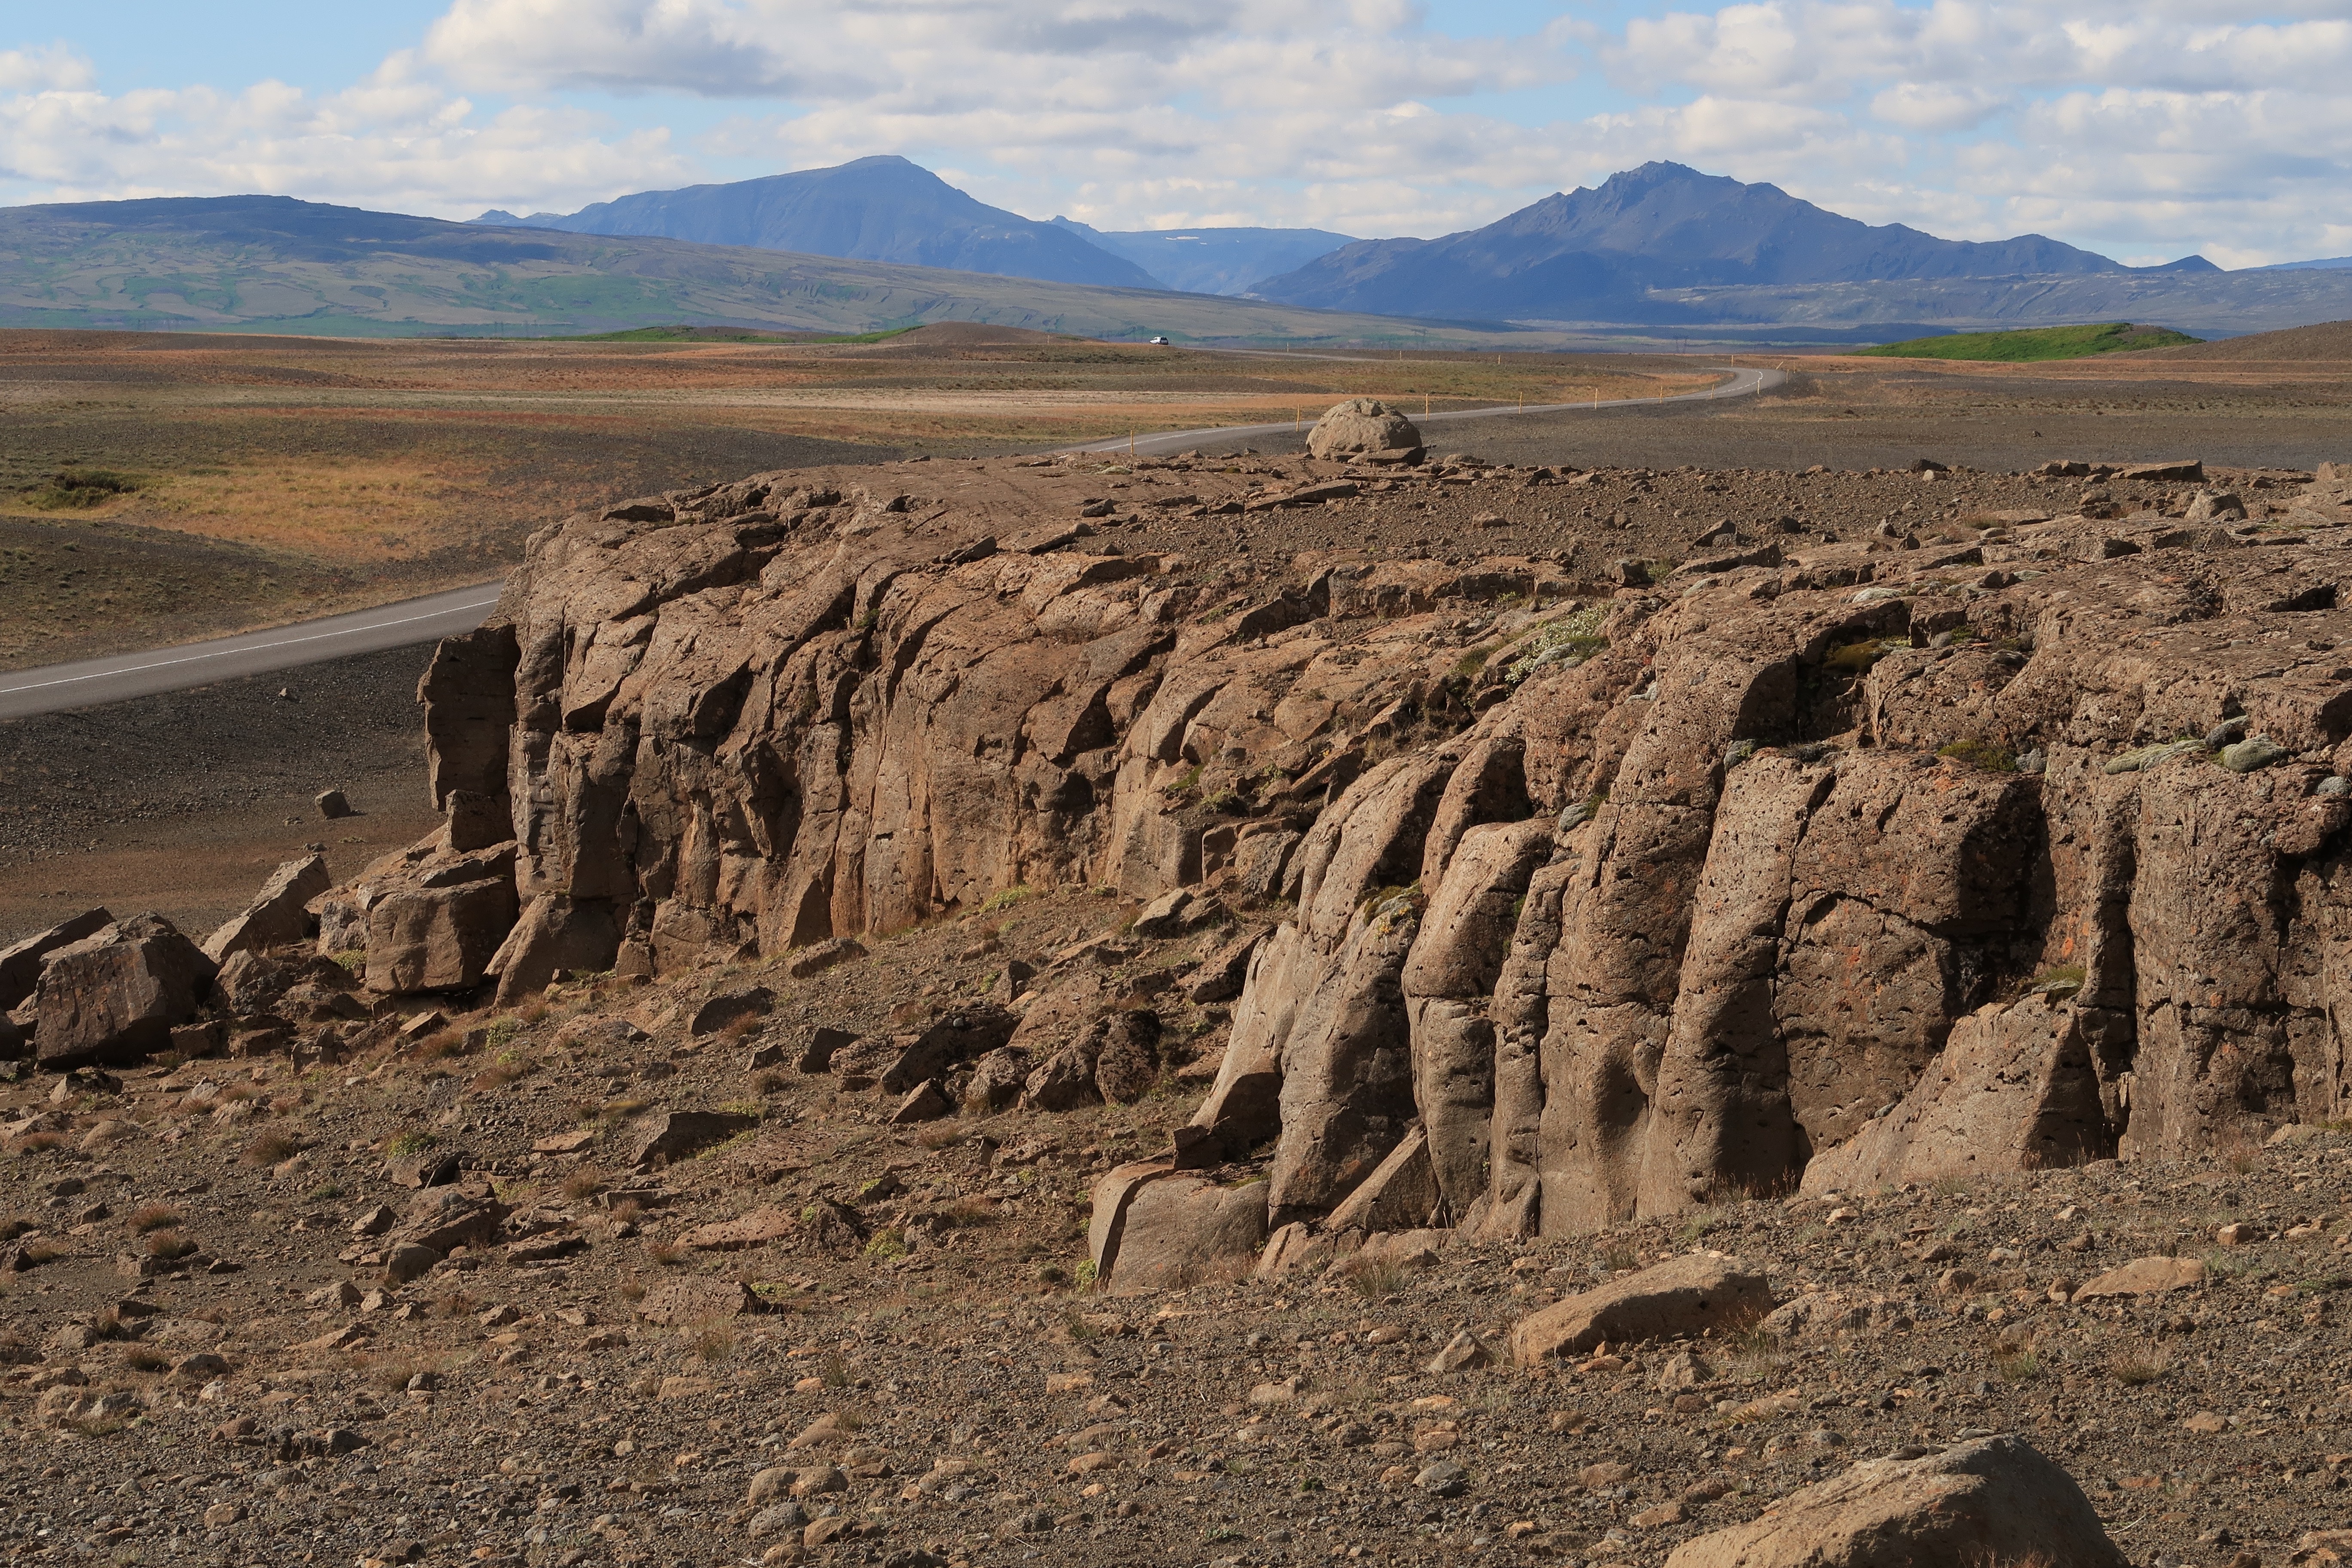
landscape, sand, rock, wilderness, desert, valley, formation, cliff, soil, iceland, rocks, geology, badlands, plateau, volcanic, wadi, landform, ancient history, natural environment, geographical feature